Question: Where is this taken?
Tambaya: A ina aka ɗauki wannan?
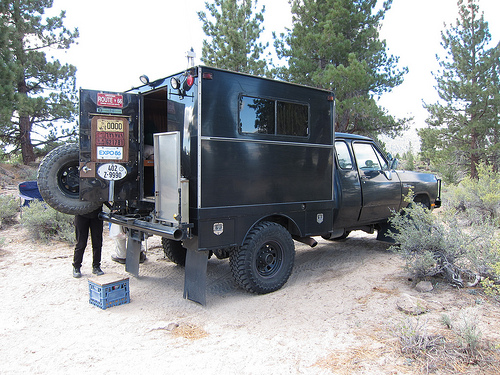
Answer: On a dirt road.
Amsa: Akan hanya me datti.